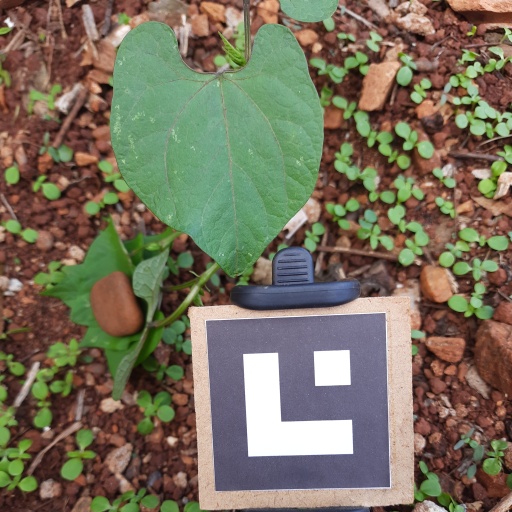
Observations: wavy surface, no eating holes, under shade